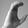
ASL letter: C